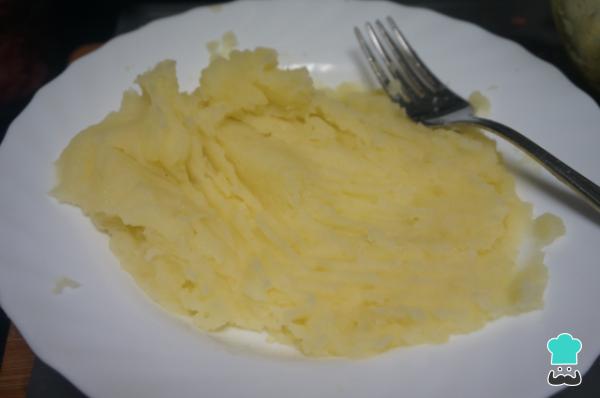
Para empezar con la receta de las croquetas japonesas korokke, primero pon agua a hervir, pela las patatas, córtalas en trozos y ponlas a cocer hasta que queden tiernas, unos 15-20 minutos aproximadamente. La cocción dependerá del tipo de patata que se utilice. Una vez estén cocidas, escúrrelas bien, y, cuando estén templadas, cháfalas con un tenedor hasta que quede como un fino puré.Truco: en Japón esta receta se elabora con una deliciosa patata japonesa.